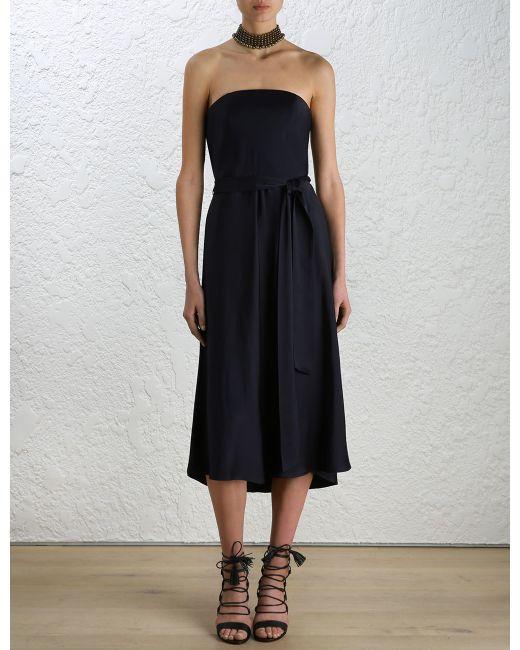
Schwarzes trägerloses knielanges drapiertes Kleid für formelle Kleidung